Romeo Ferraris

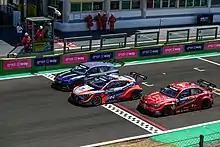
Giulia ETCR of Romeo Ferraris team (right) lined up with the Cupra e-Racer (left) and Veloster N ETCR (centre)

Since the inaugural season in 2021, the team have raced in the FIA ETCR – eTouring Car World Cup (originally PURE ETCR) series with the Alfa Romeo Giulia ETCR. In December 2019, Romeo Ferraris announced they would cooperate with Hexathron Racing System to develop and build Giulia-based electric touring cars for the nascent series. Operations manager Michela Cerruti and driver Jean-Karl Vernay unveiled the car at MotorLand Aragon in November 2020. The final racing configuration, integrating the mandated battery, was shown at Autodromo Vallelunga in March 2021.